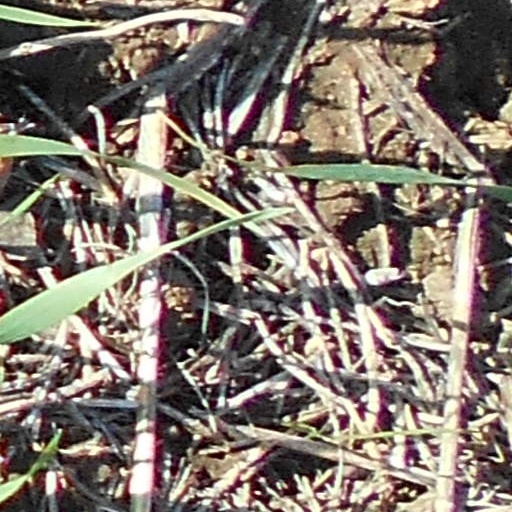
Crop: wheat